Saya Kamitani

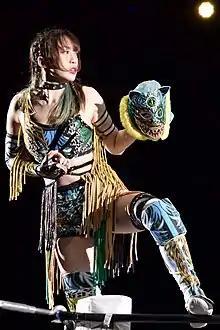
Kamitani in 2021.

On July 26, 2020 at Stardom Cinderella Summer In Tokyo, Kamitani and Utami Hayashishita won the vacant Goddesses of Stardom Championship after defeating Tokyo Cyber Squad (Jungle Kyona and Konami). At Yokohama Cinderella 2020 on October 3, Kamitani and Hayashishita had their first successful title defense when they defeated Donna Del Mondo (Himeka and Maika). Kamitani and Hayashishita competed together in the 2020 Goddesses of Stardom Tag League as AphrOditE, which they would continue to use as their tag team name afterwards. At Osaka Dream Cinderella 2020 on December 20, Kamitani unsuccessfully challenged for the Future of Stardom Championship in a three-way match against Maika and Saya Iida. On December 26, AphrOditE lost the Goddesses of Stardom Championship to Oedo Tai (Bea Priestley and Konami), ending their reign at 153 days.